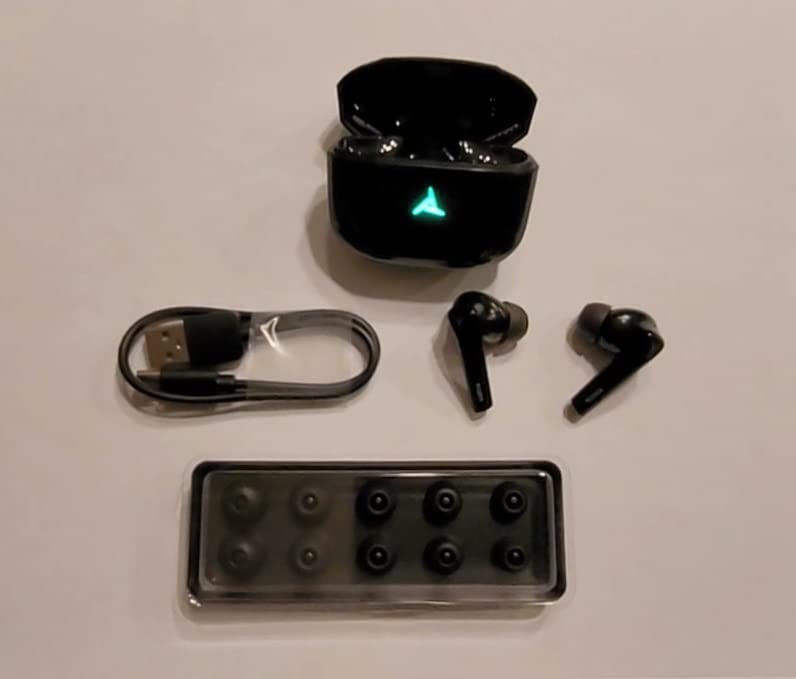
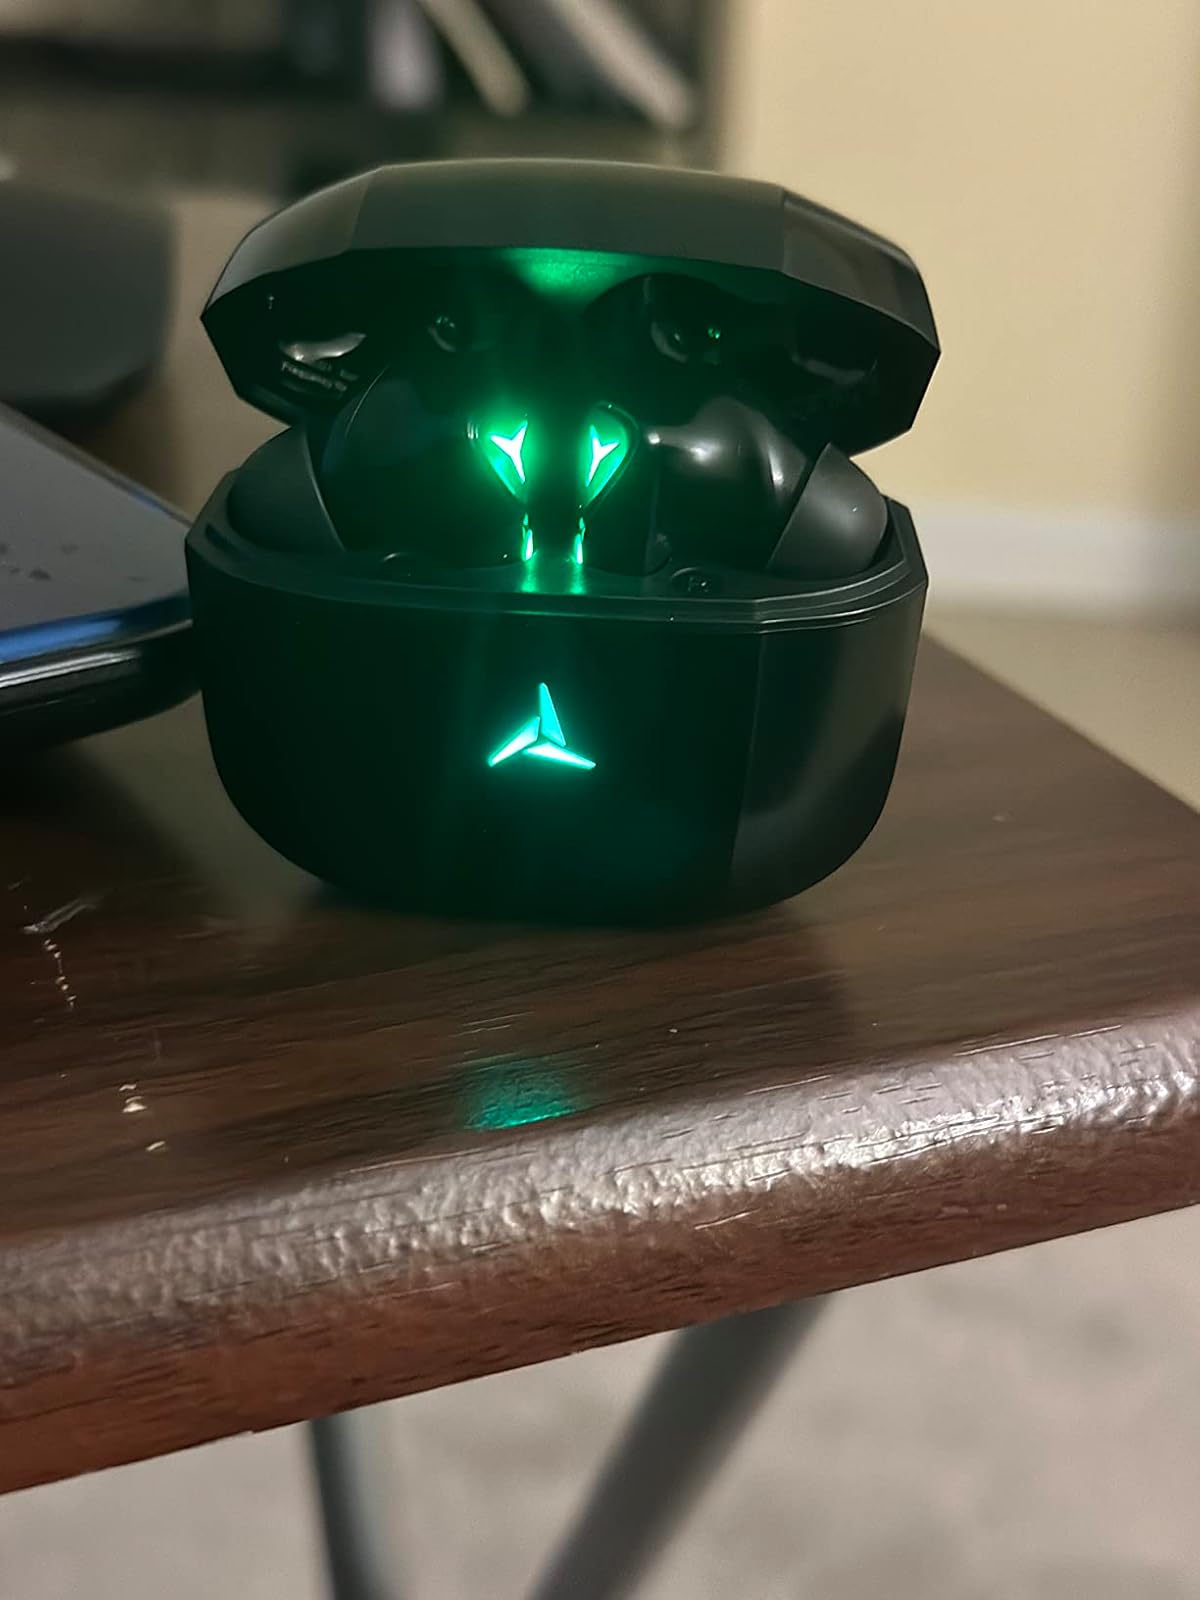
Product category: earbuds
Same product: yes